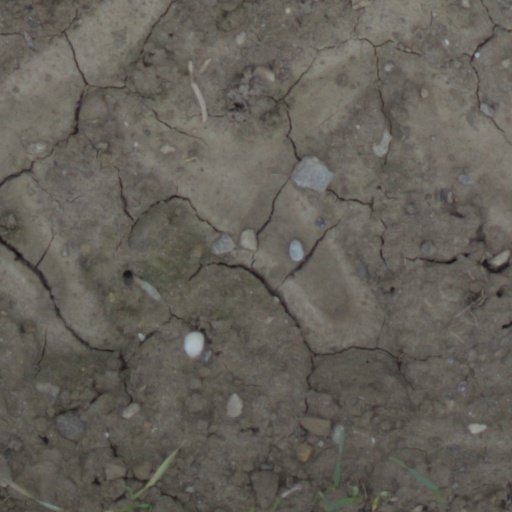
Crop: wheat